Second Battle of Newtonia

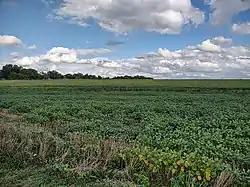
Field south of Newtonia, near the eastern edge of the fighting

The Second Battle of Newtonia was fought on October 28, 1864, near Newtonia, Missouri, between cavalry commanded by Major General James G. Blunt of the Union Army and Brigadier General Joseph O. Shelby's rear guard of the Confederate Army of Missouri. In September 1864, Confederate Major General Sterling Price had entered the state of Missouri with hopes of creating a popular uprising against Union control of the state. A defeat at the Battle of Pilot Knob in late September and the strength of Union positions at Jefferson City led Price to abandon the main objectives of the campaign; instead he moved his force west towards Kansas City, where it was badly defeated at the Battle of Westport by Major General Samuel R. Curtis on October 23. Following a set of three defeats on October 25, Price's army halted to rest near Newtonia on October 28.